Tel-musici

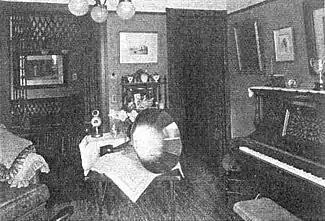
Tel-musici service home installation

The primary individual behind the Tel-musici was inventor George R. Webb. In January 1908, while soliciting for investors, he arranged a demonstration of the concept at a Baltimore hotel, where listeners telephoned a remote location with their requests, which were played back as "'10 cents' worth of Lohengrin,' or 'a quarter's worth of ragtime'" to the assembled participants. Shortly thereafter, a Tel-musici company with a capitalization of $10,000 was incorporated in the state of Delaware by "a number of Baltimorians".